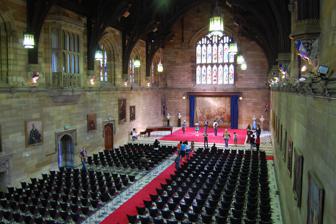
Building: Great Hall of the University of Sydney
Country: Australia
Year built: 1859
The Great Hall of the University of Sydney The interior of the Great Hall General information Status Completed Architectural style Victorian Academic Gothic revival Location Main Quadrangle , The University of Sydney , Camperdown Campus, Sydney , New South Wales Country Australia Coordinates 33°53′07″S 151°11′20″E / 33.8854°S 151.1890°E / -33.8854; 151.1890 Construction started 1855 Completed July 1859 ( 1859-07 ) Owner The University of Sydney Technical details Material Sydney sandstone Cedar timber beams Hammerbeam roof Marble flooring Design and construction Architect(s) Edmund Blacket (1855-1859) James Barnet (Clerk of Works) T. E. O’Mahony Other designers Rudolf von Beckerath (1972 organ) Ronald Sharp (1972 organ) Known for Stained-glass windows, gables and gargoyles Website sydney .edu .au /engage /visit /places-of-interest /great-hall .html Historic site New South Wales Heritage Database (Local Government Register) Official name Main Quad / East Range and Great Hall Type Local government  (built) Designated 1999 Reference no. 4726003 Group Education Category University Builders Holmes & Coney John Donovan & Robert Melville A & S Loveridge W. Elphinstone W. H. Hudson & Sons The Great Hall of the University of Sydney , is one of the principal structures of The University of Sydney , New South Wales , Australia, with a public interior used for formal ceremonies, conferences, recitals and dinners. The Hall, located in the Main Quadrangle on the Camperdown campus, is a symbol of the university's stately history and an excellent example of Victorian Academic Gothic revival architecture. Completed in July 1859, the Great Hall soon became a tourist attraction; the writer Anthony Trollope wrote home in 1874 that the Hall was "the finest chamber in the colonies", and that no college of Oxford or Cambridge possessed a hall "of which the proportions are so good". The Great Hall, Main Quadrangle and the East Range of the University of Sydney were listed on the City of Sydney local government heritage list in 1999; where the collection of buildings are described as ".... probably the most significant group of Gothic Revival Buildings in Australia." History Designed by Sir Edmund Thomas Blacket (1817–1883), the Great Hall lies at the most northeastern point of the university Quadrangle - dominating the sweeping lawns of University Place, as well as University Avenue, which overlooks Victoria Park . Blacket was appointed Colonial Architect of New South Wales from 1849 to 1854. He resigned from this position in 1855 to pursue the design of new buildings for the university - supervising both their development, and construction, until their completion in 1862. Blacket's other notable achievements include the design of St. Paul's College and the alteration of the original construction of St. Andrew's Cathedral in Sydney, from architect James Hume 's original design. The Great Hall was completed in July 1859, and represents one of Blacket's finest accomplishments. On 18 July 1859, degrees were first conferred upon graduates by the university in a formal ceremony in the Hall. Organ During 1881–1882, a Forster & Andrews pipe organ was installed, later to be replaced in 1972 by the present organ, manufactured by Rudolf von Beckerath of Hamburg , Germany; and installed with the assistance of Ronald Sharp . The organ has three manuals and pedals, a mechanical key and electric stop action, 54 stops, 79 ranks and 4005 pipes. The cedar case was constructed in the university's Joinery Shop, and blends with the architecture of the Great Hall. Looking towards the organ, the three manual and pedal console can be seen on the left. Above it are large principal pipes from the Great division (middle keyboard), with the rest of the Great pipes situated immediately behind these display pipes. Above the Great is the Swell division (top keyboard), which is the expressive section of the instrument enclosed in a large wooden box with front shutters operated by the Swell pedal at the console. In the centre of the gallery, jutting out into the hall, is the Ruckpositiv division (bottom keyboard), and on the right side, the Pedal division. Architecture The Great Hall is recognised as one of the finest examples of the Victorian Gothic revival style of architecture in Australia, in a design that reflects, and harmoniously complements the University Quadrangle of which it forms part. A feature of the Great Hall is the sloped roof, built in hammerbeam style to resemble that of Westminster Hall in London. The arched design of the roof is supported by six collar cedar beams, and is architecturally reminiscent of such British interiors as those of Stirling Castle , Hampton Court and Etham Castle, all equally typical of Gothic constructions. Twelve carved wooden figures of angels are located among the beams holding items that reference the arts and sciences – Grammar has a papyrus roll, Dialectic has Aristotle's diagram of the three syllogistic figures, Poetry has a harp, Ethics has a St Mary's lily, Metaphysics has a symbol of the Deity, Arithmetic has an abacus, Geometry has the 47th proposition of the first book of Euclid, Astronomy has a star, Music has a lyre, and Physics has an ancient air pump. An angel of knowledge originally sat atop the eastern gable, however was removed in 1874. The marble floor, elevated upon the western side of the hall, mirrors the dais found in Westminster Hall, upon which the throne of King Richard II stood. The armorial bearings upon the southern side of the Hall, as well as the frame of the Oriel window, have been carved of Caen stone. The walls are otherwise constructed of Sydney sandstone , with a floor of marble. Gallery The Main Quadrangle , the University of Sydney, viewed from Great Hall The arched roof of the Great Hall Statue of William Wentworth John Henry Challis Oxford Window Window I Window II Window III Window IV Window V Window VIII Window IX Window X See also Architecture portal New South Wales portal List of Edmund Blacket buildings Architecture of Australia References ^ a b Kerr, Joan (1983). Our Great Victorian Architect, Edmund Thomas Blacket, (1817–1883) . National Trust of Australia . ISBN 0-909723-17-6 . ^ a b c "Main Quad / East Range and Great Hall" . New South Wales Heritage Database . Office of Environment & Heritage . ^ a b c "The Great Hall" . Places of interest . The University of Sydney . n.d . ^ Maidment, John (n.d.). "The organ in Australia" . Organs of Australia . Organ Historical Trust of Australia . ^ "Carillon and organ" . Places of interest . The University of Sydney . n.d . ^ "Great Hall, University of Sydney" . Sydney Organ . August 2018 . External links Wikimedia Commons has media related to Great Hall of the University of Sydney . Official website v t e University of Sydney Faculties and University Schools School of Architecture, Design and Planning Faculty of Arts and Social Sciences Business School Faculty of Engineering Sydney Law School Faculty of Medicine and Health Sydney Dental School Sydney Medical School Sydney Nursing School Sydney Pharmacy School Sydney School of Health Sciences Faculty of Science School of Physics School of Chemistry School of Mathematics and Statistics School of Psychology School of History and Philosophy of Science Sydney Conservatorium of Music Residential colleges St Andrew's St John's St Paul's Sancta Sophia Wesley The Women's College Athletics Athletics Australian football Baseball Basketball Boxing Cricket Handball Rowing Rugby league Rugby union Soccer football Volleyball Water polo Sydney Uni Sport and Fitness Campus Centre for Continuing Education Chau Chak Wing Museum Charles Perkins Centre Great Hall Jacaranda tree Macleay Museum Nicholson Museum Quadrangle Seymour Centre University of Sydney Library People Alumni Academic staff List of University of Sydney people Publications Arna BULL Hermes Honi Soit Macquarie Dictionary Pulp Scholarly Electronic Text and Image Service Southerly SURG Sydney eScholarship Sydney University Press Student life Dramatic Society Evangelical Union Labor Club Liberal Club Postgraduate Representative Association Speleological Society Students' Representative Council Symphony Orchestra University of Sydney Union University of Sydney Revues Related Davis Lectures Electoral District Regiment SILLIAC Statue of Gilgamesh